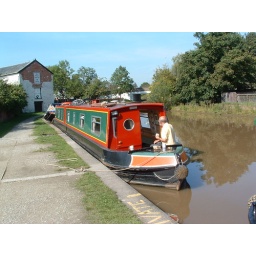
Taking in water on the 60ft narrow boat